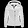
Label: Coat